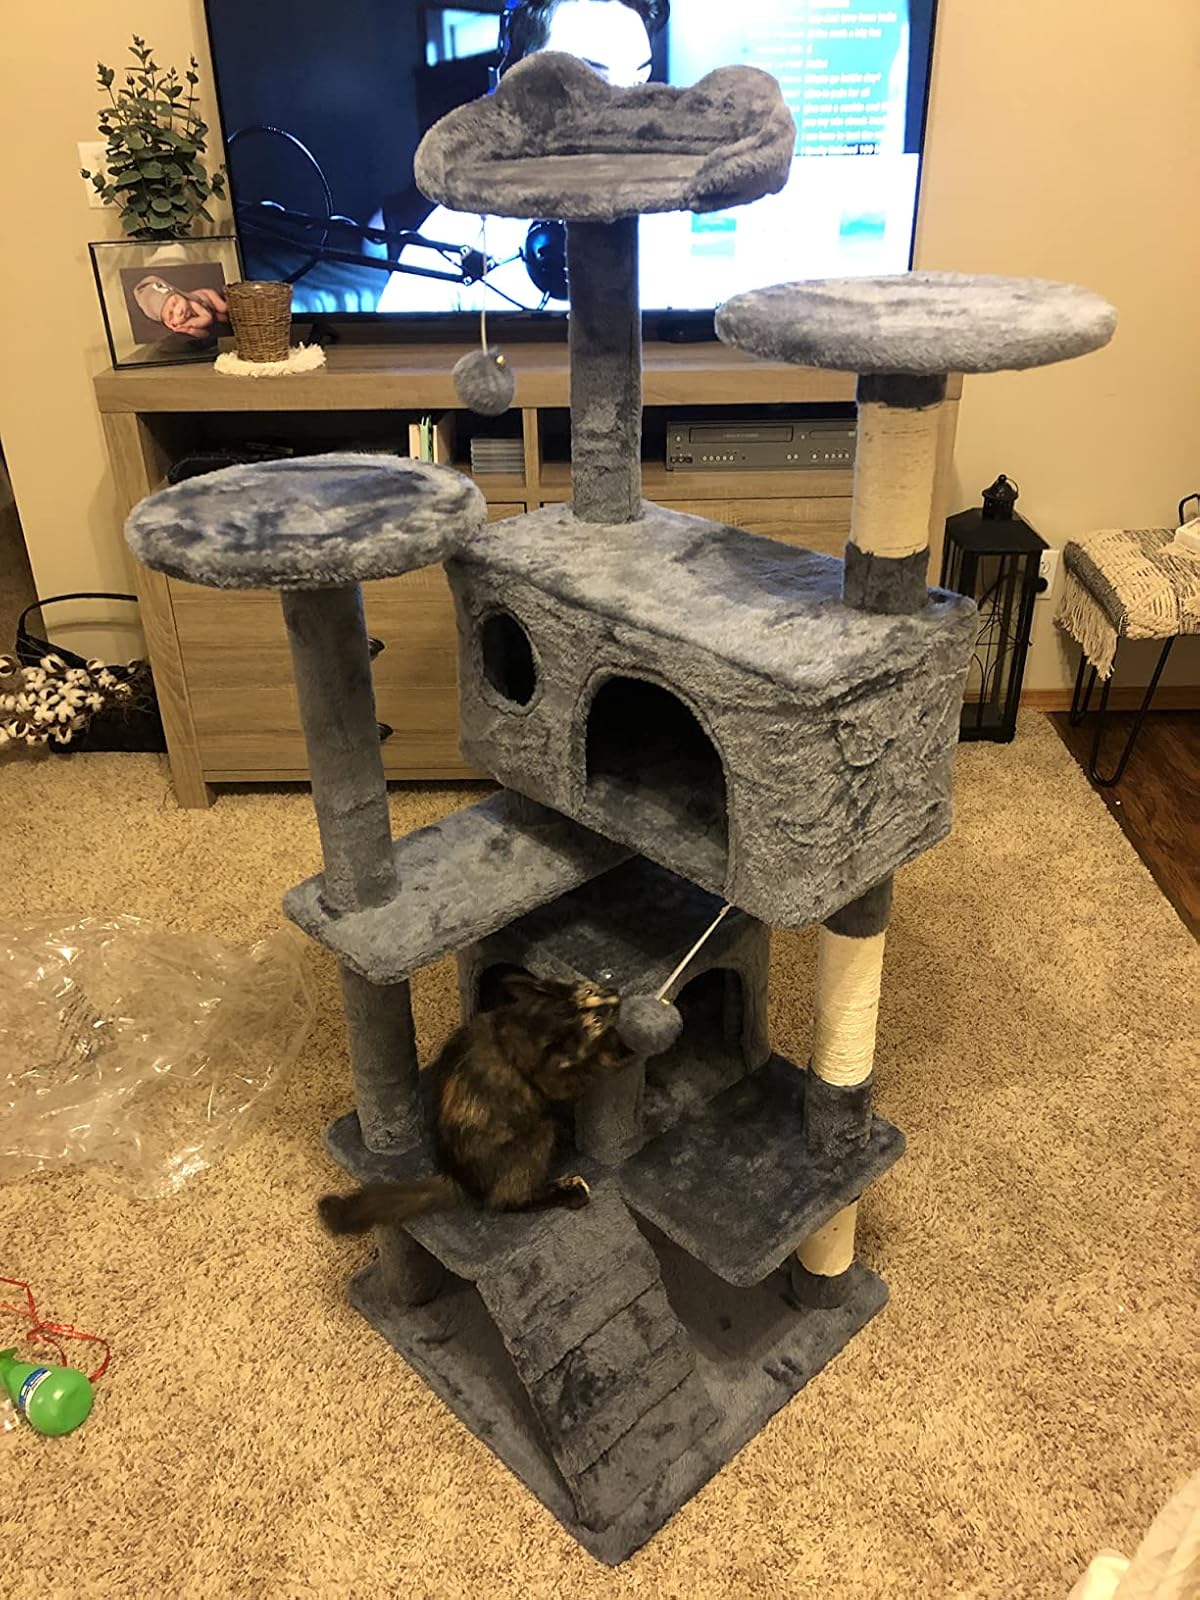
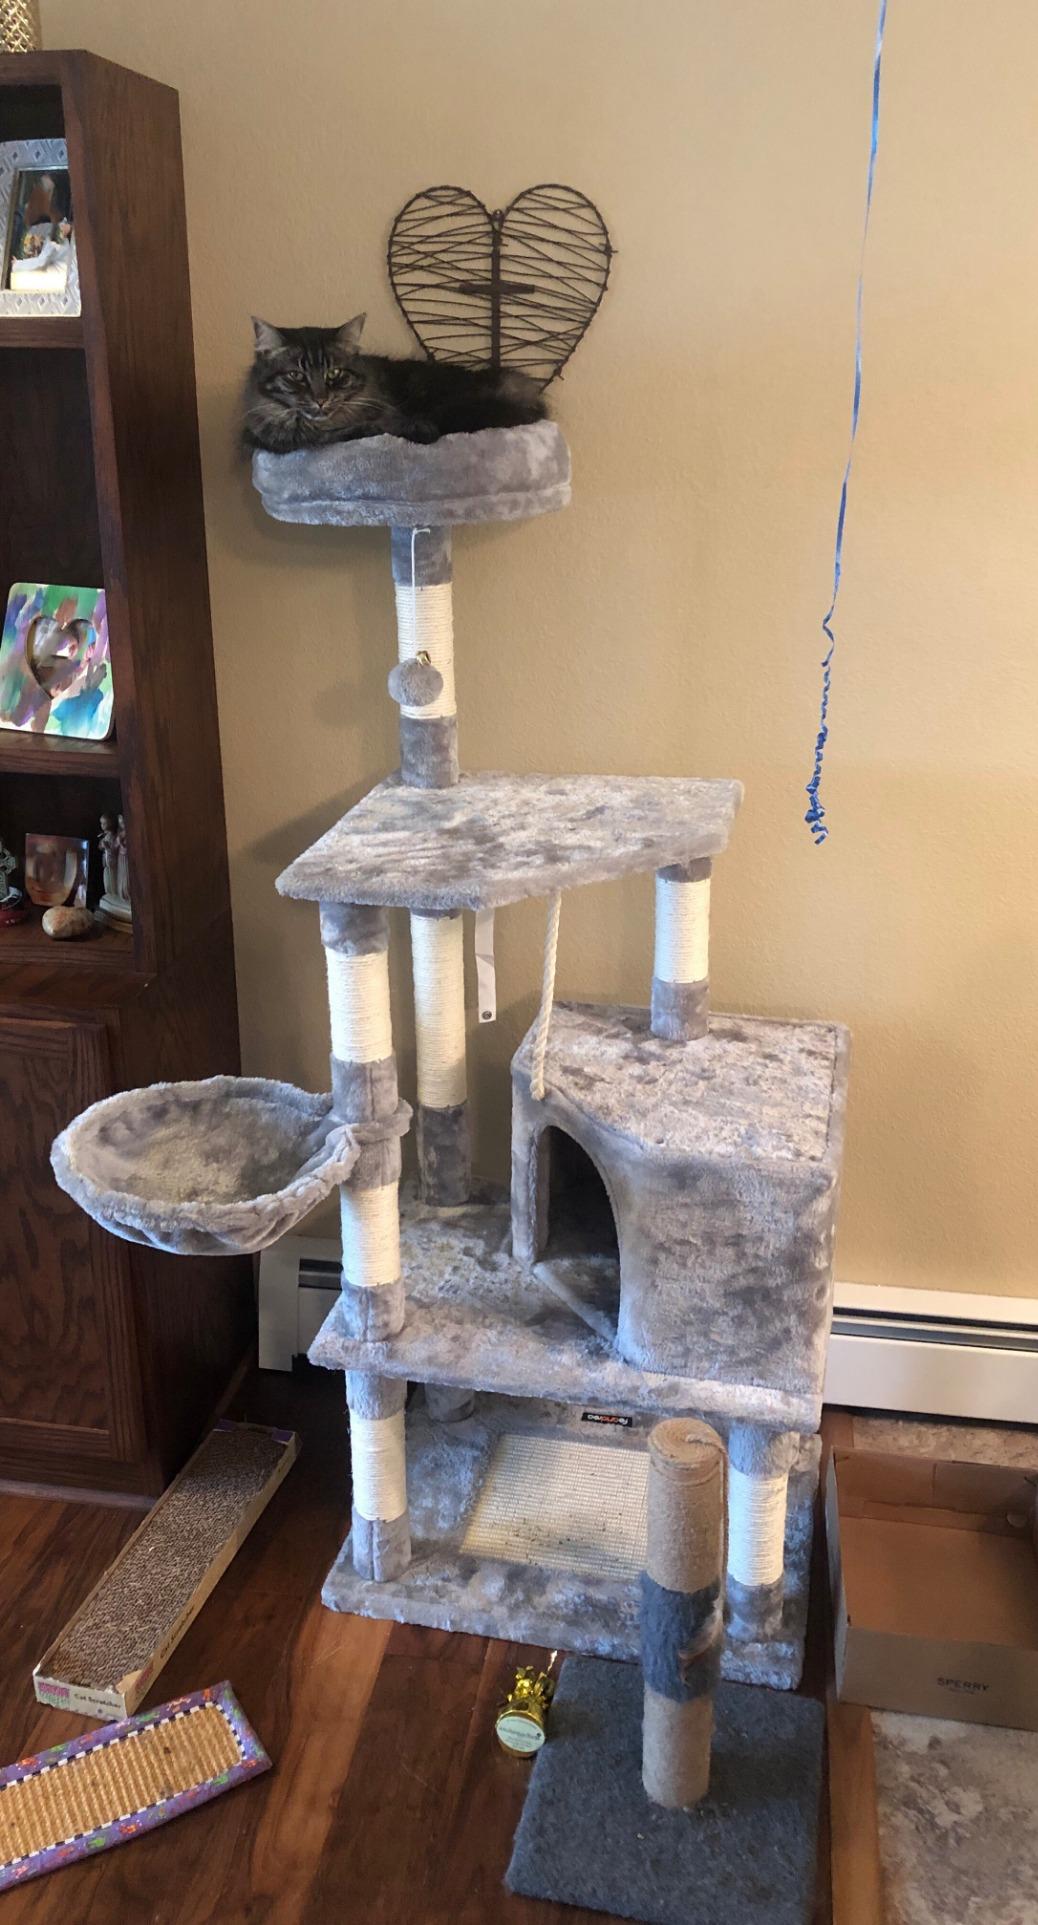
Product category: items_cat tree
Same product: no